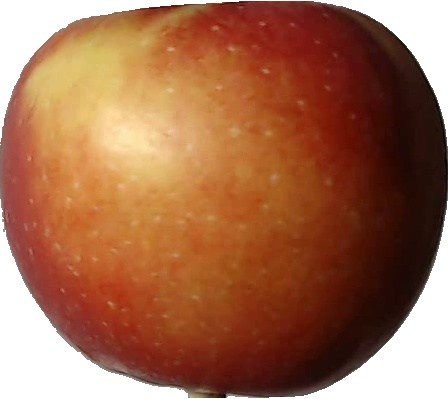
Label: apple_braeburn_1